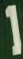
Number: 1